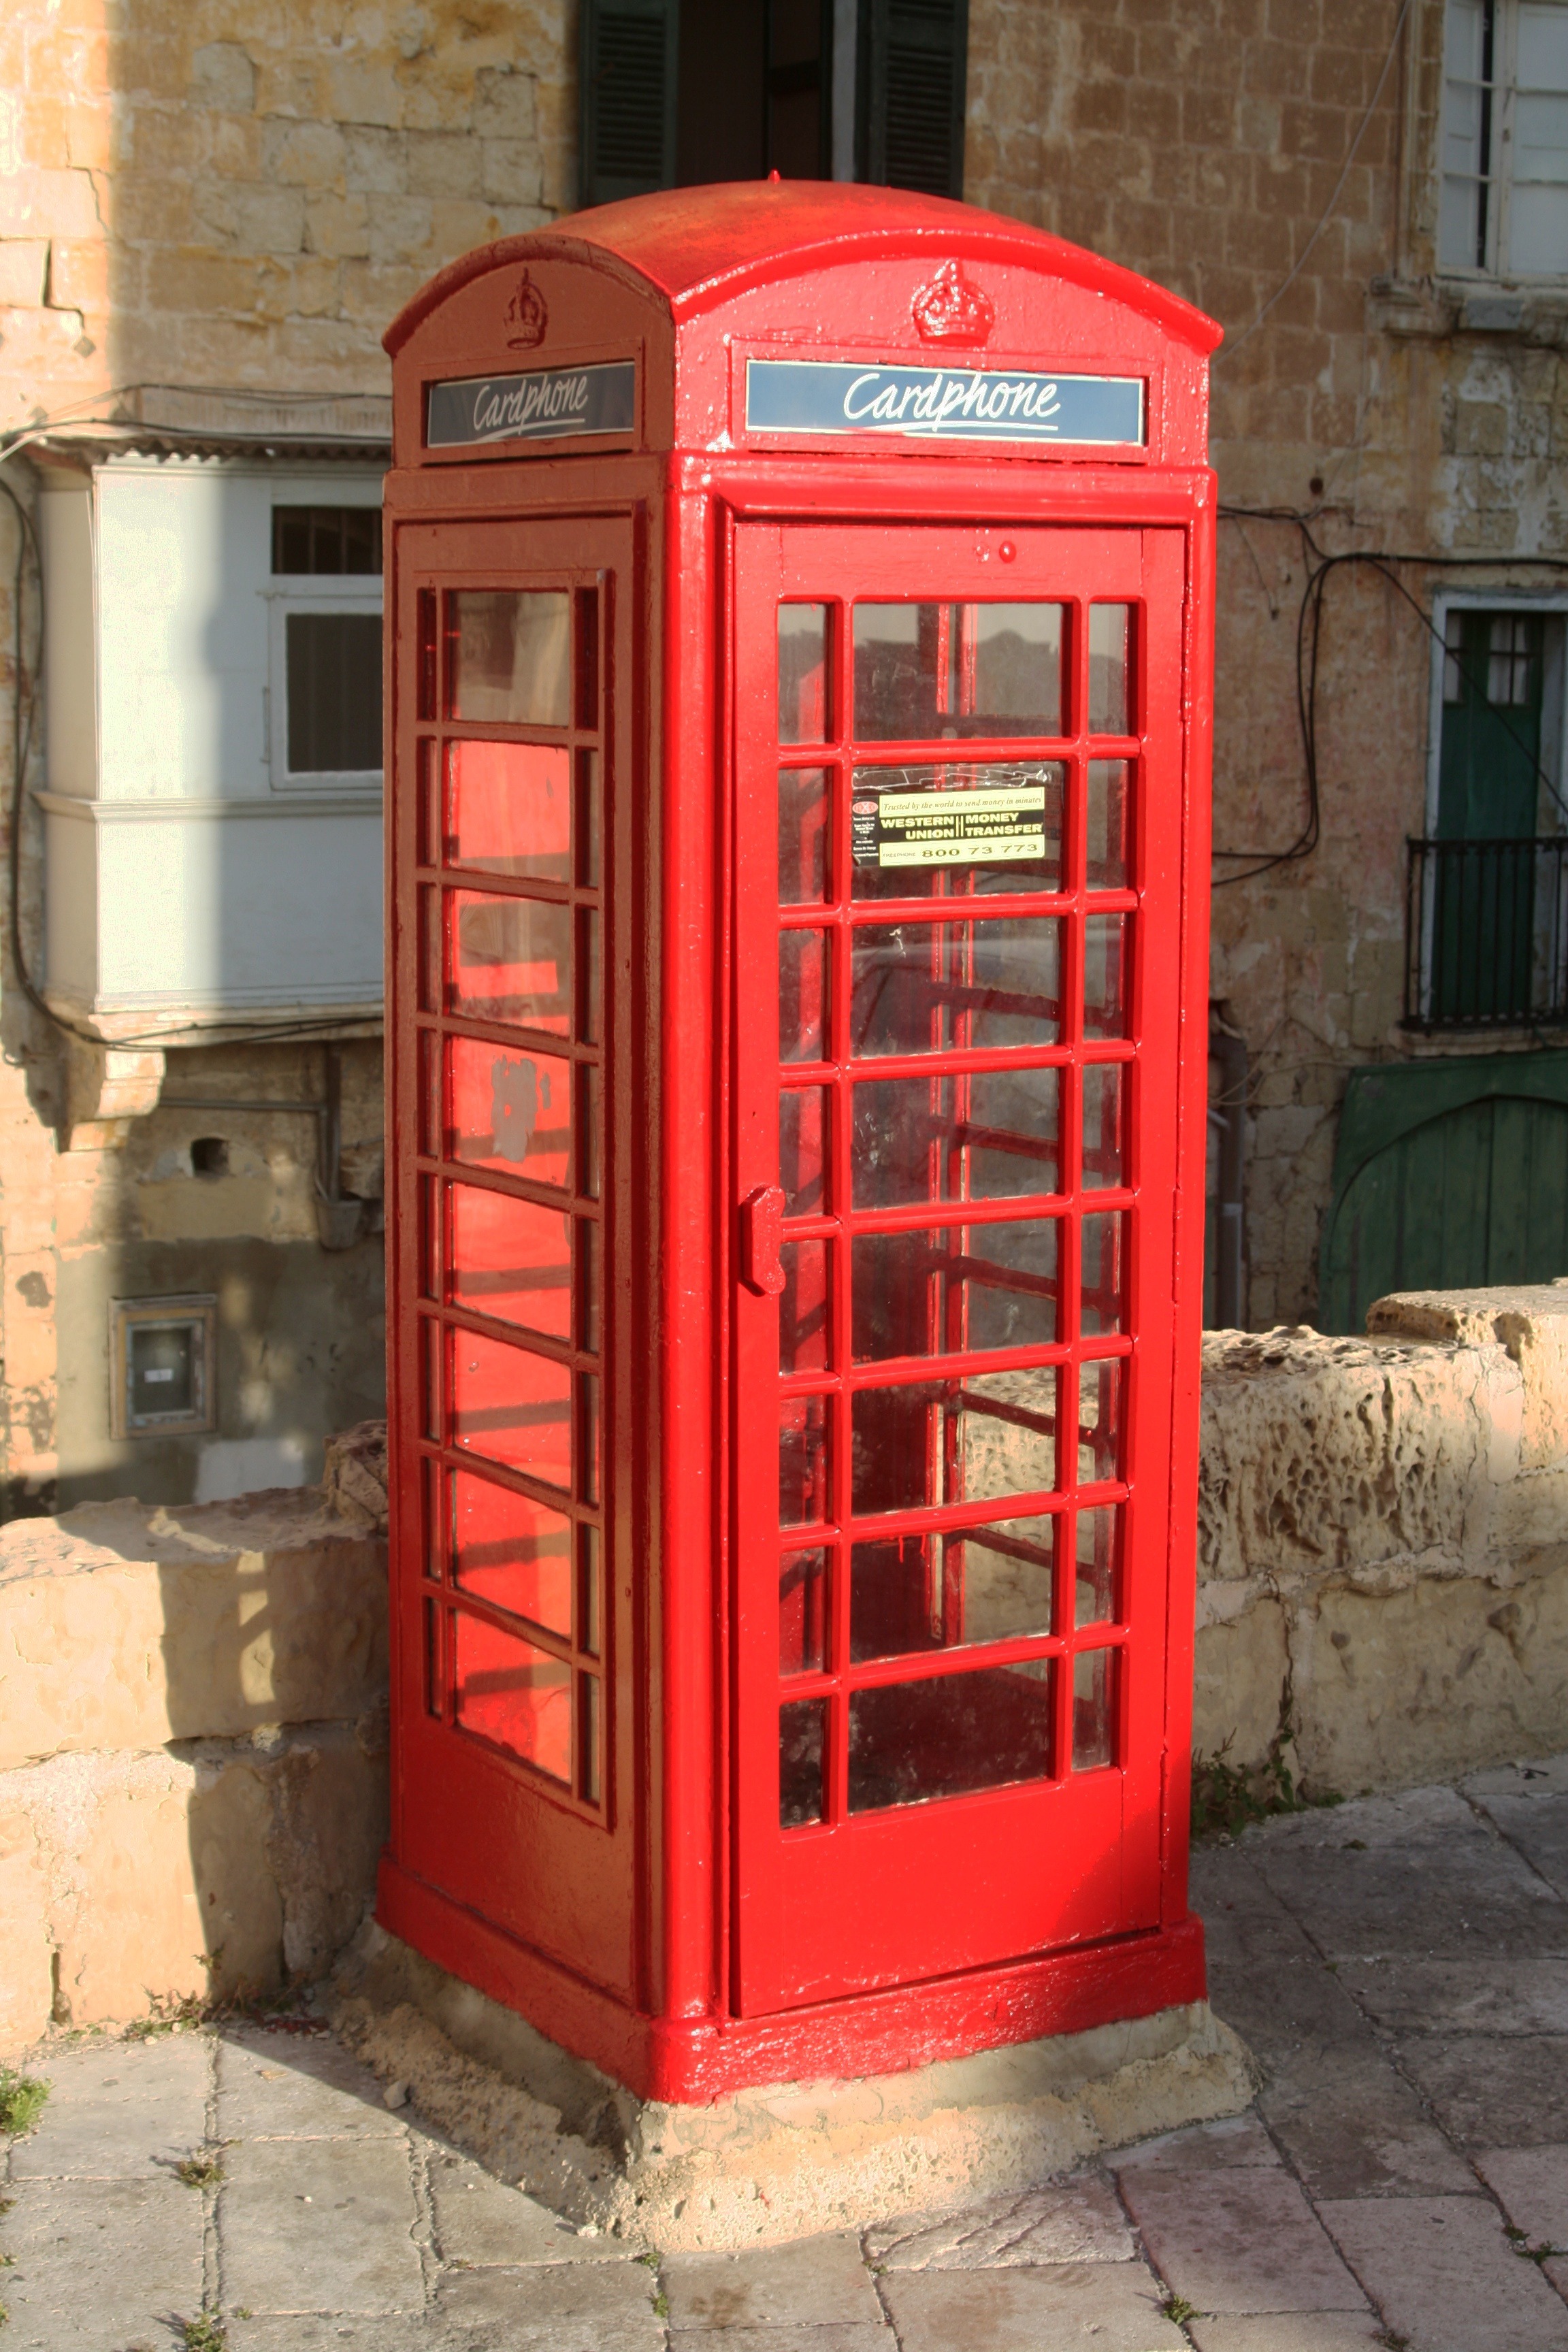
red, door, payphone, malta, phone booth, valetta, telephone booth, post box, outdoor structure